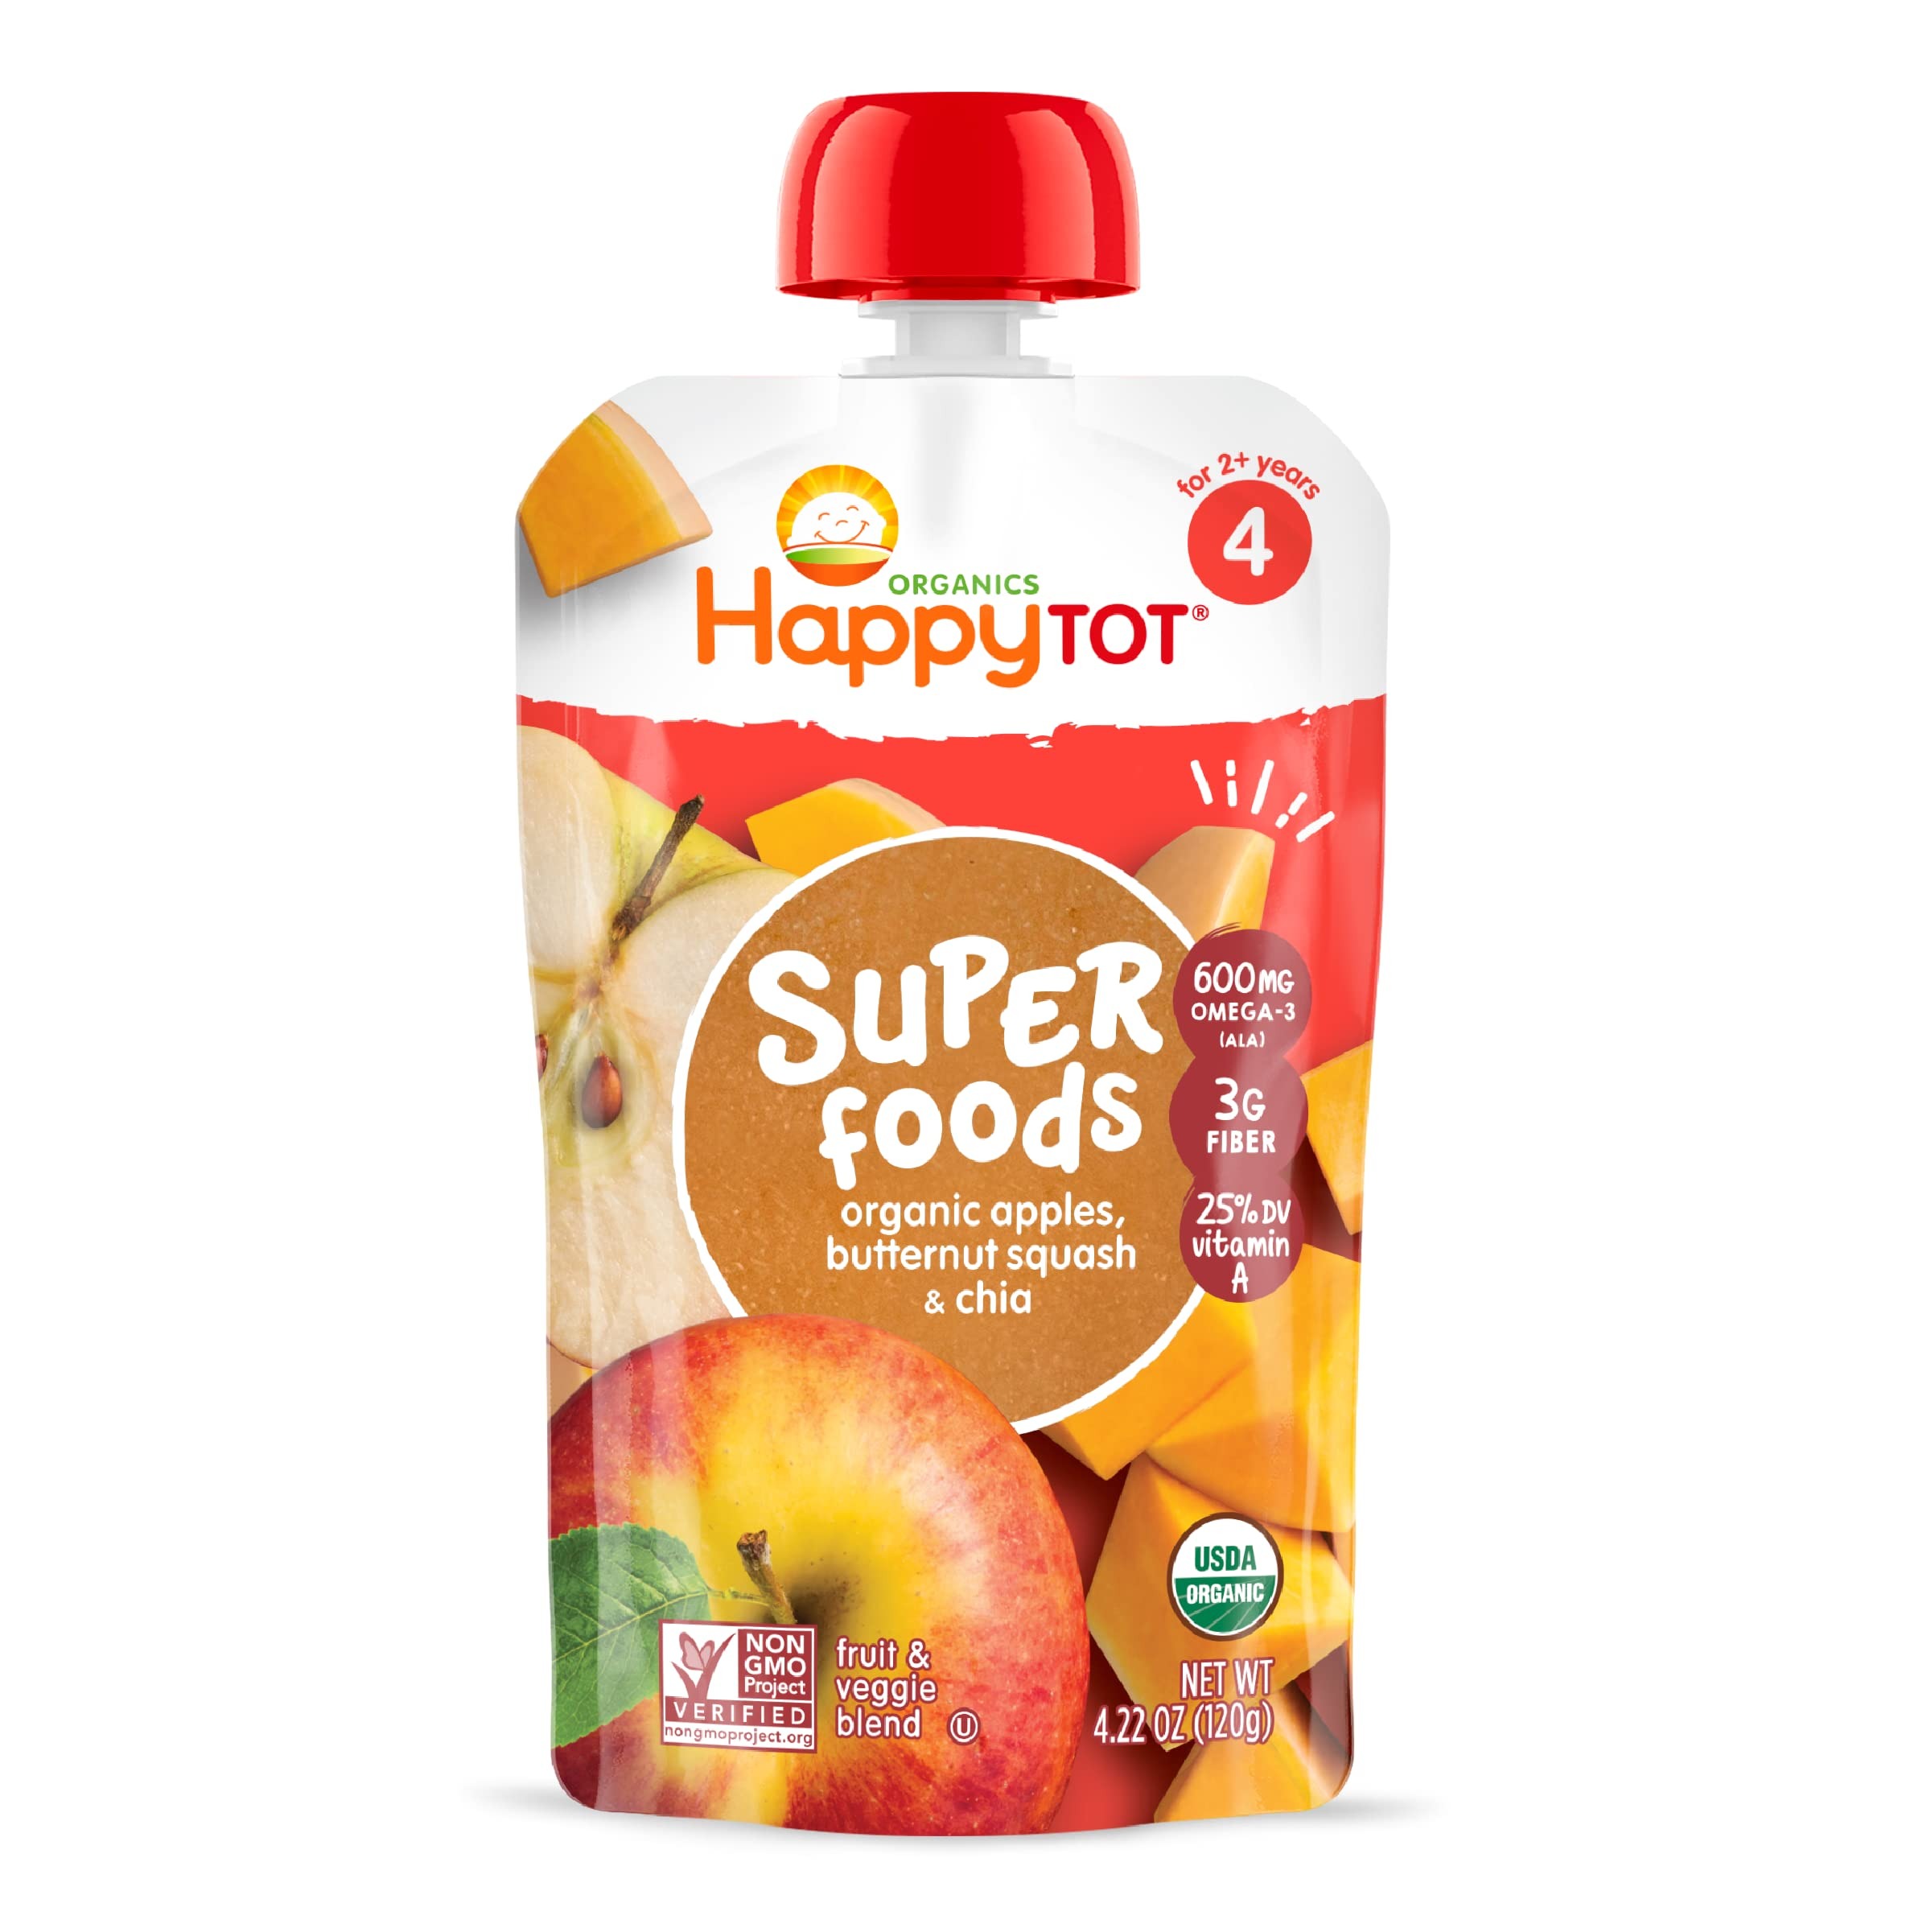
Item Name: Happy Tots Apple and Butternut Squash, 4.22 oz
Bullet Point 1: Organic apples and butternut squash get a boost from chia
Bullet Point 2: adds fiber and Omega-3s
Bullet Point 3: toddlers love the yummy flavor
Bullet Point 4: MINDFULLY MADE: We develop premium organic recipes perfectly matched with your child's age and stage. Explore our snacks & meals for growing babies, toddlers & kids, from baby food pouches to freeze-dried yogurt treats, organic cereals & toddler snacks.
Bullet Point 5: HAPPY TUMMIES: We’re changing the way we feed our children with organic meals & snacks everyone can enjoy! Try our full line of baby food pouches, probiotic cereals, whole milk yogurt, teething wafers & baby snacks.
Bullet Point 6: No Top 9 Allergens
Value: 4.22
Unit: oz

Price: 2.19